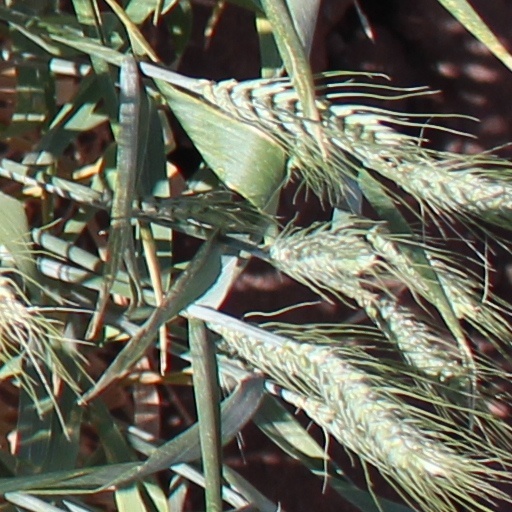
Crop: wheat